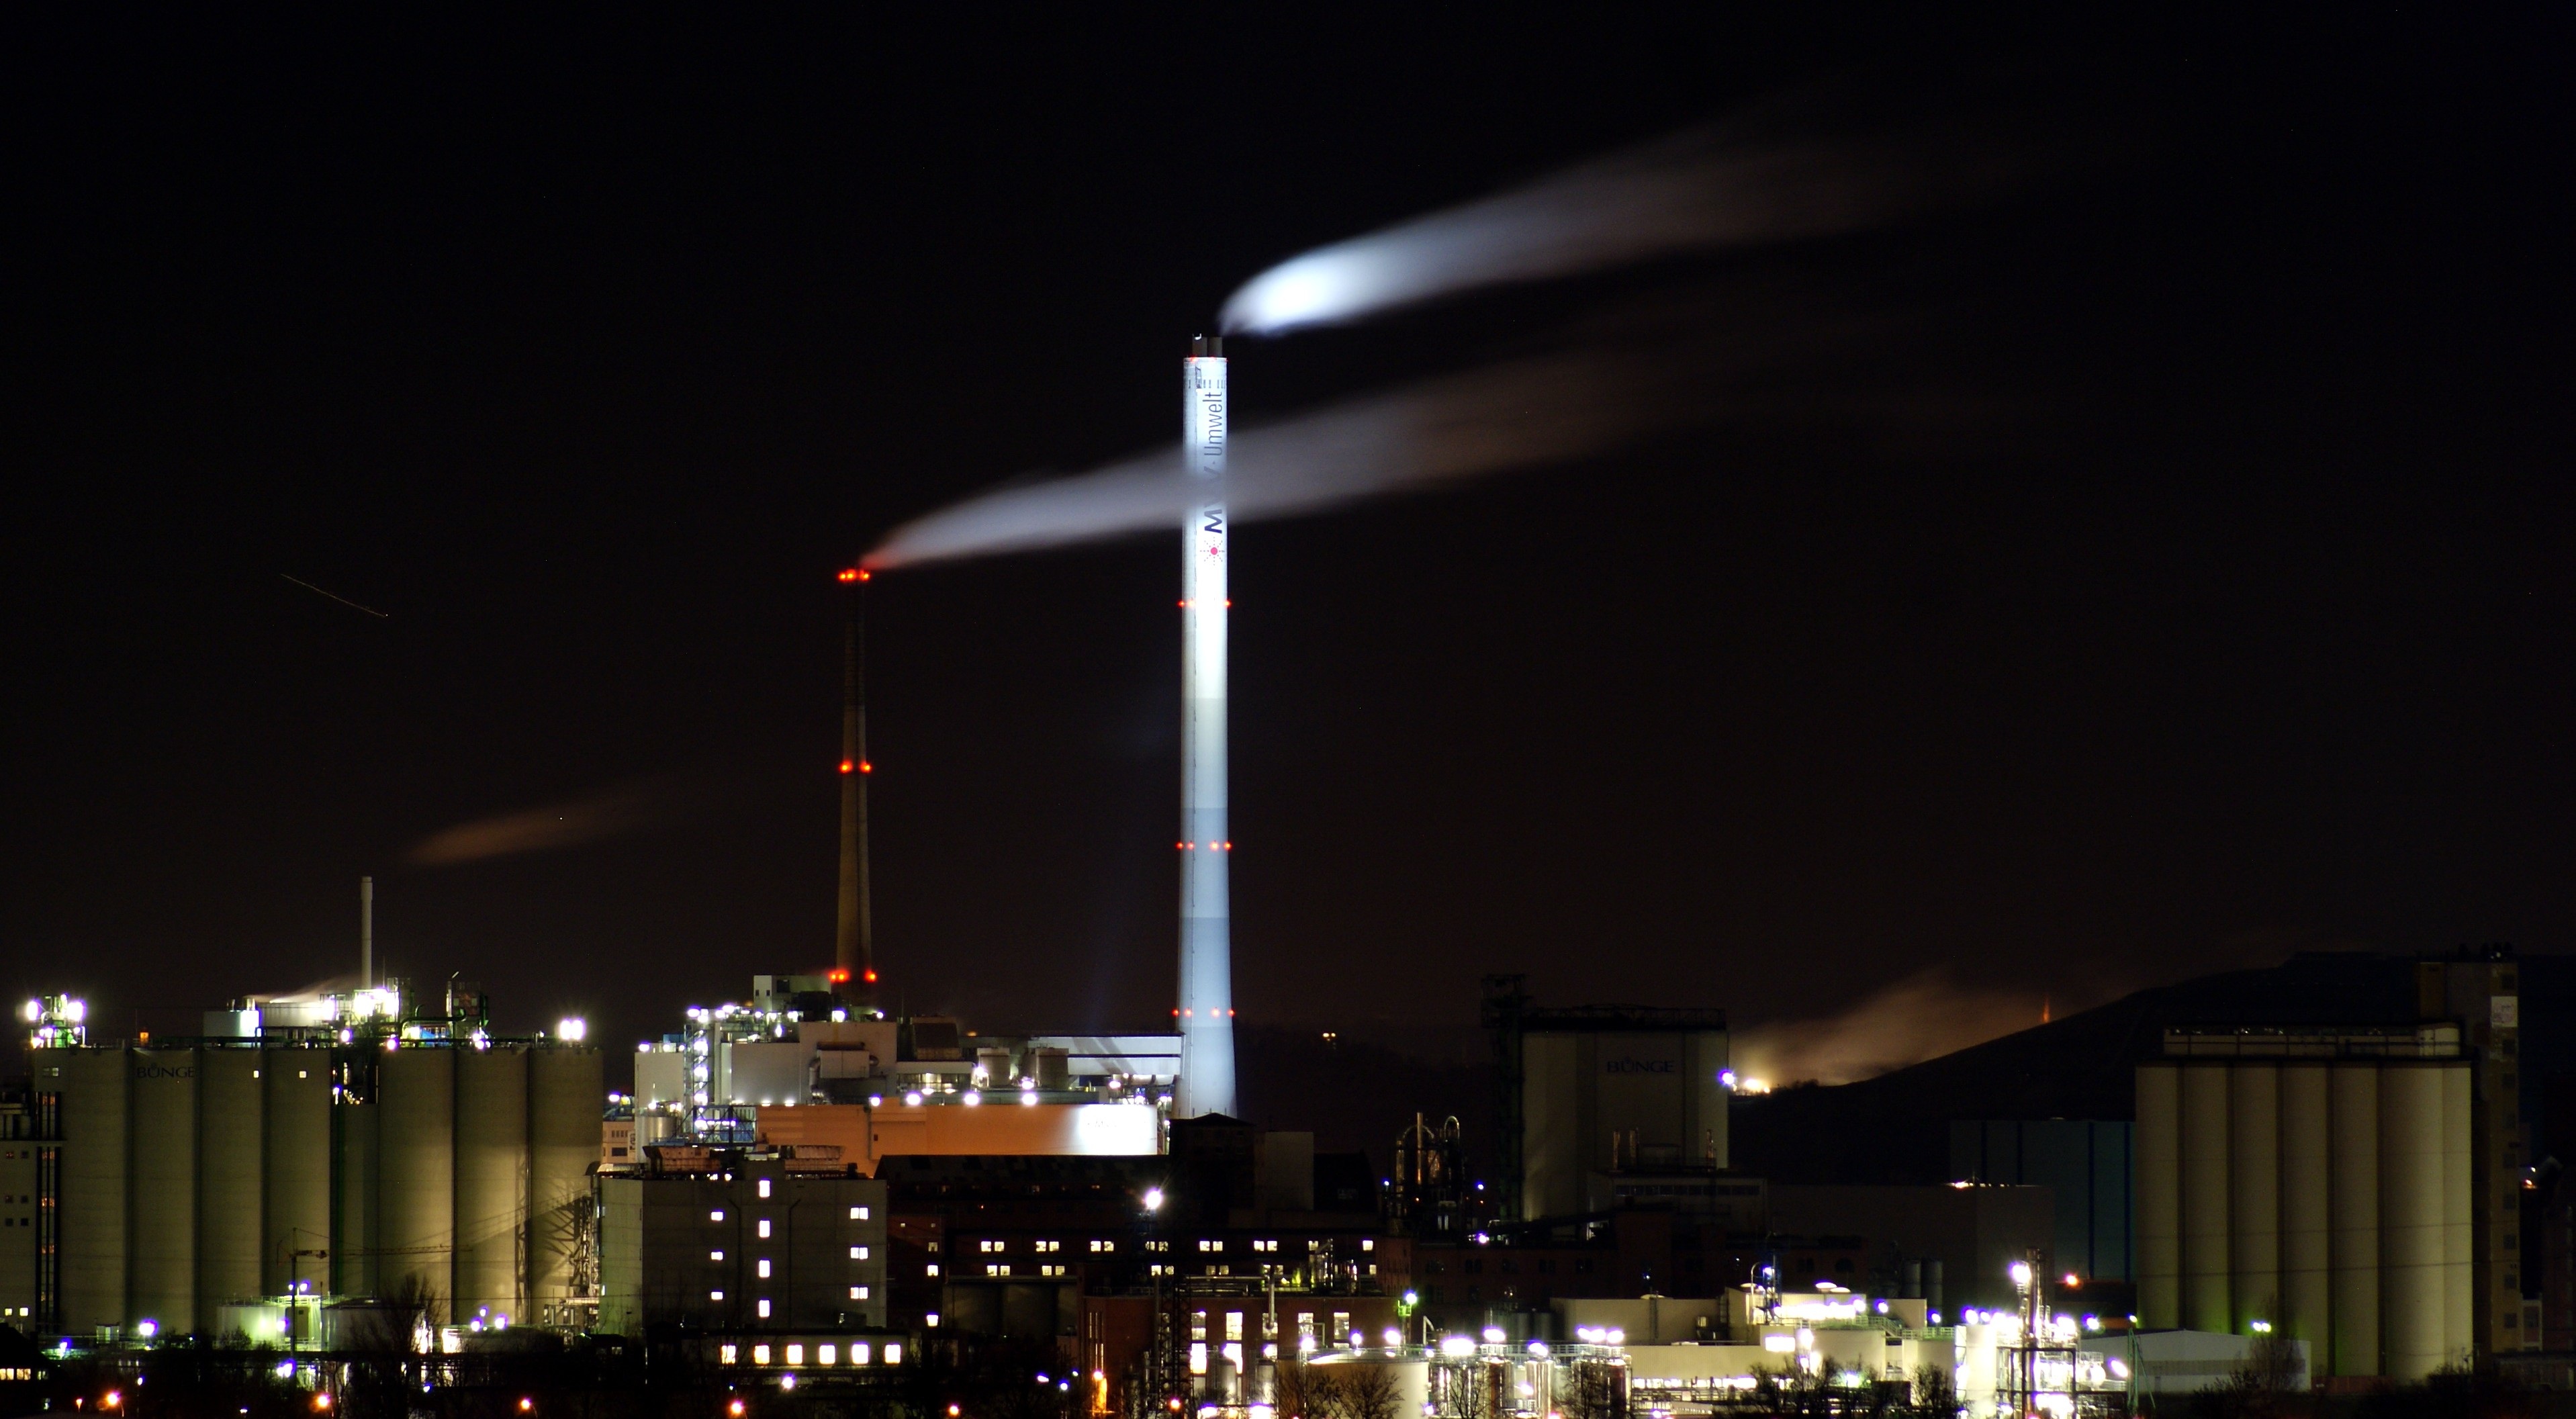
light, skyline, night, city, cityscape, dusk, evening, factory, darkness, industry, street light, lighting, stadium, light fixture, mannheim, night photograph, incinerator